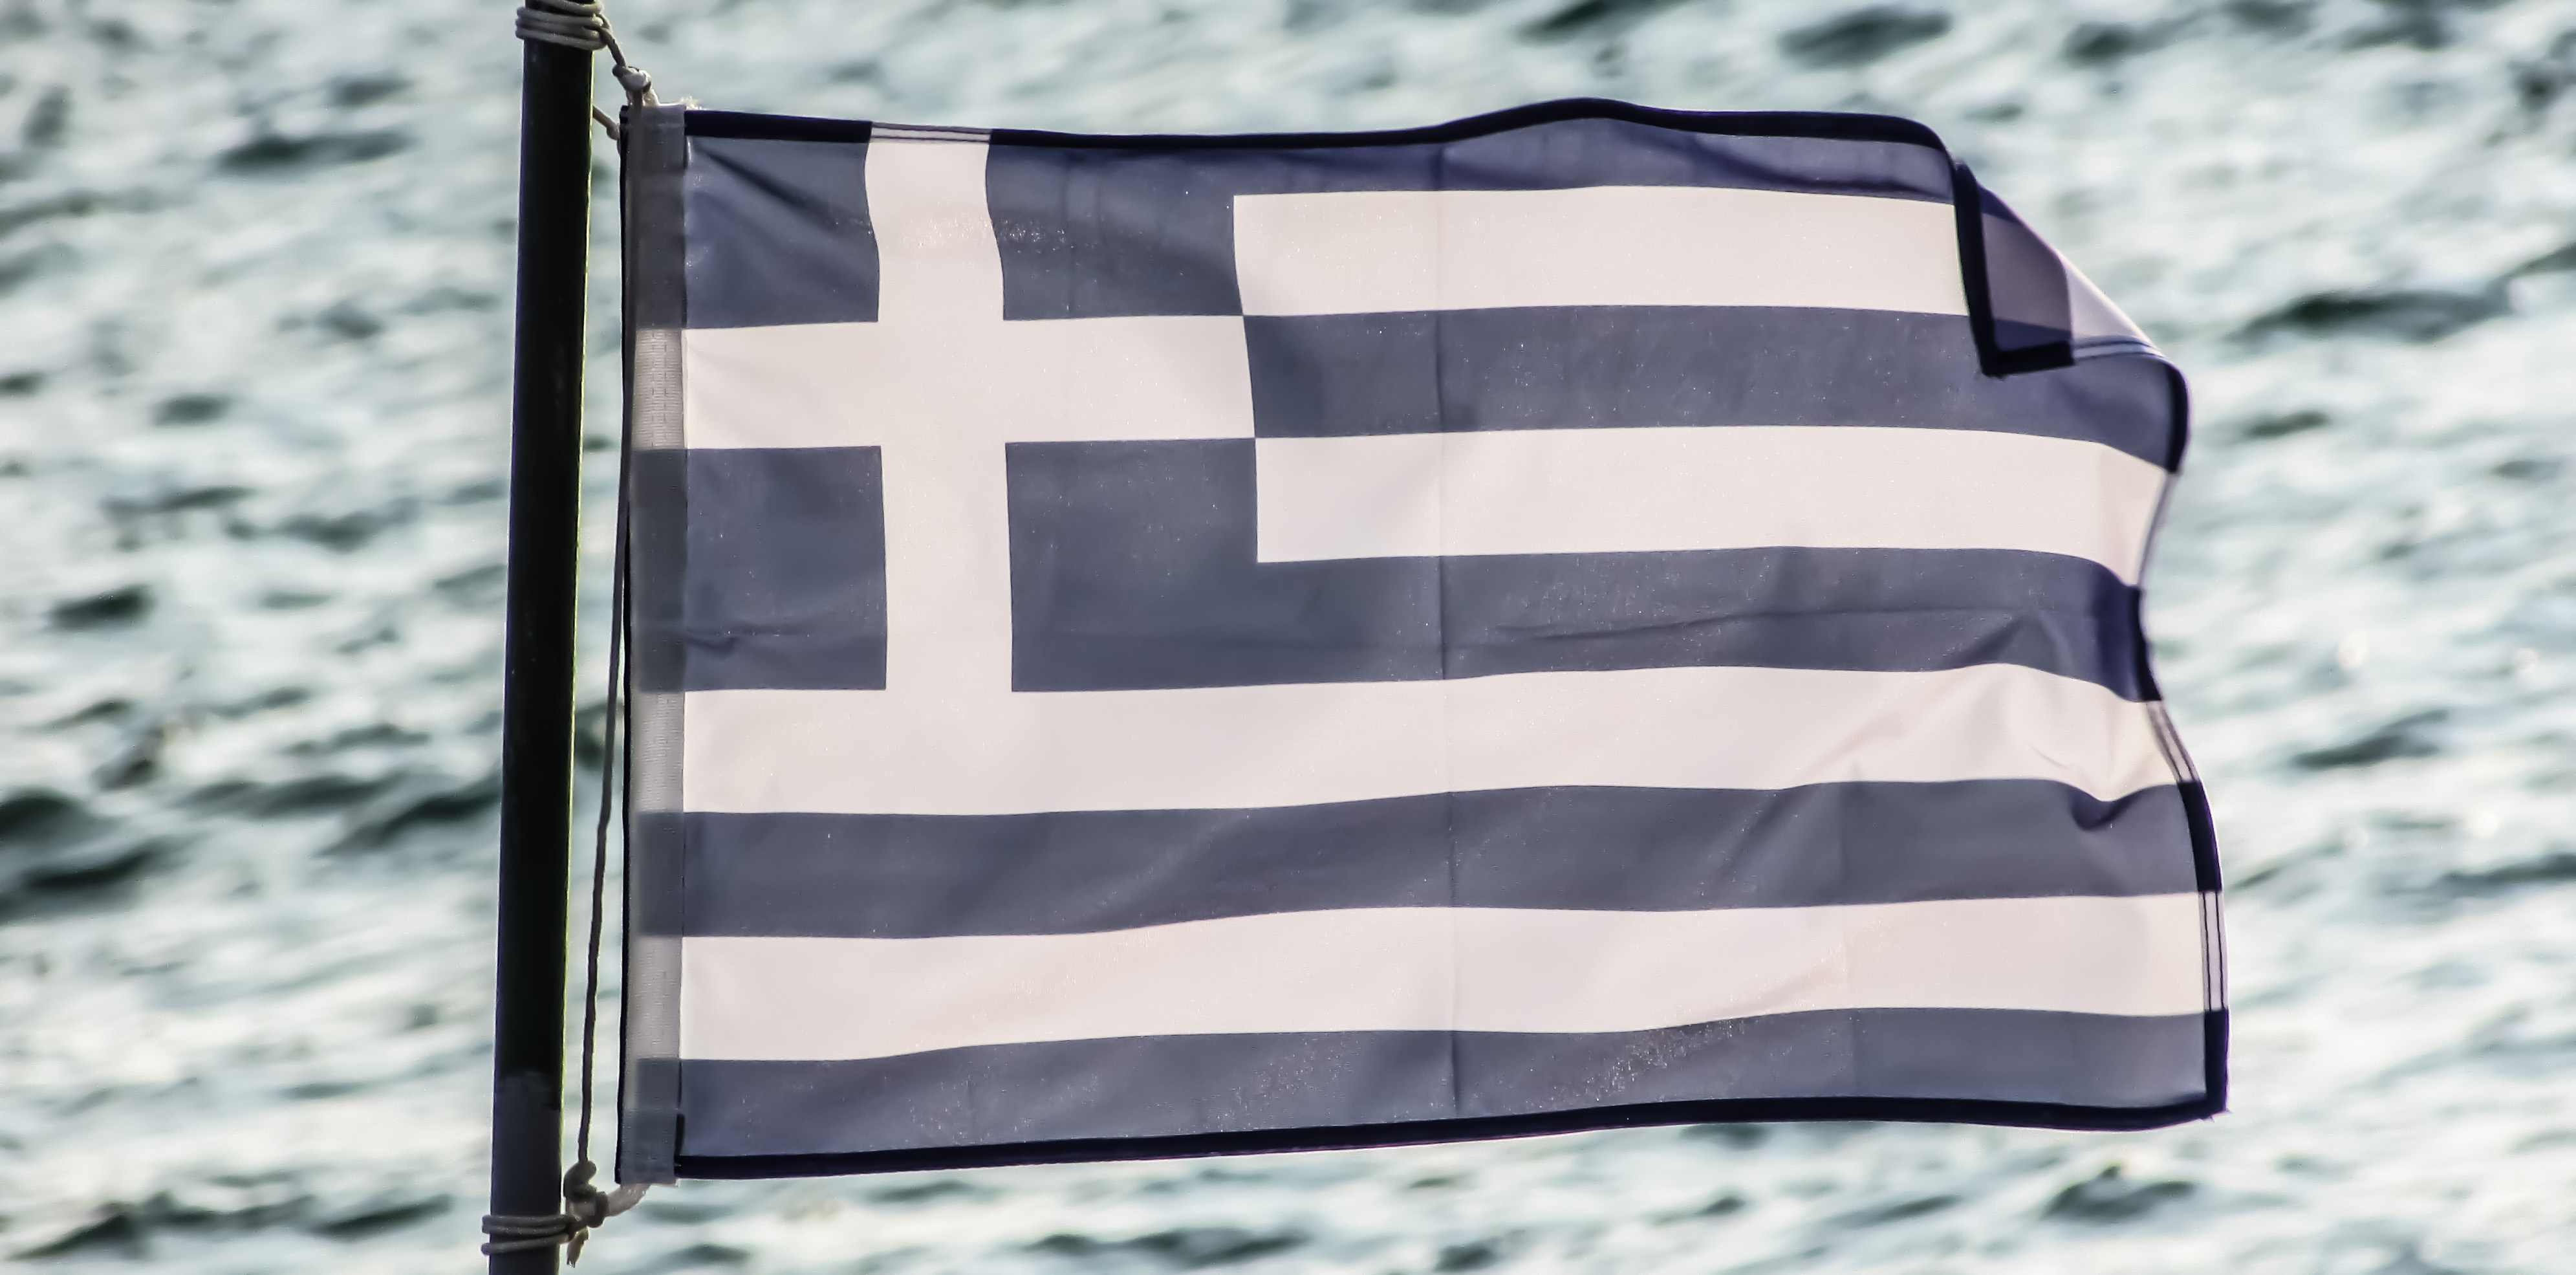
country, greek, symbol, flag, textile, greece, nation, flag of the united states